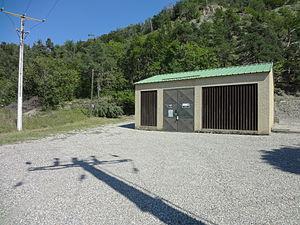
Bayons est une commune française, située dans le département des Alpes-de-Haute-Provence en région Provence-Alpes-Côte d'Azur.